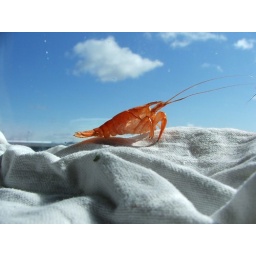
Crayfish exoskeleton reaching the top of a small mountain...okay, so it's only a dish towel in my window sill.